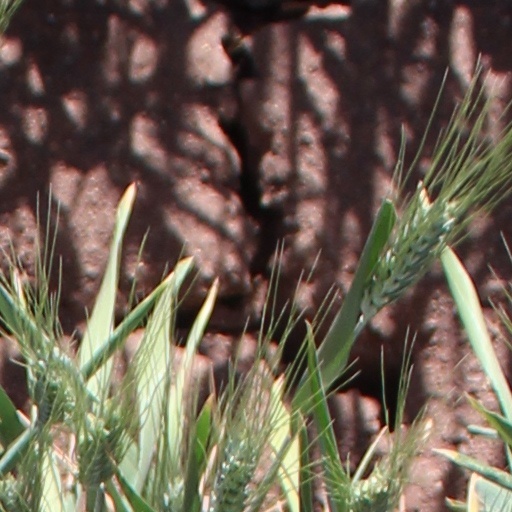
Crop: wheat